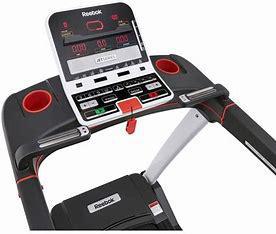
Brand: Reebok
Model: 100